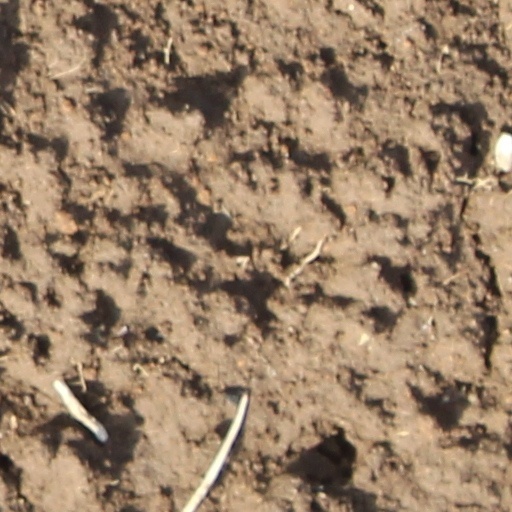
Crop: wheat